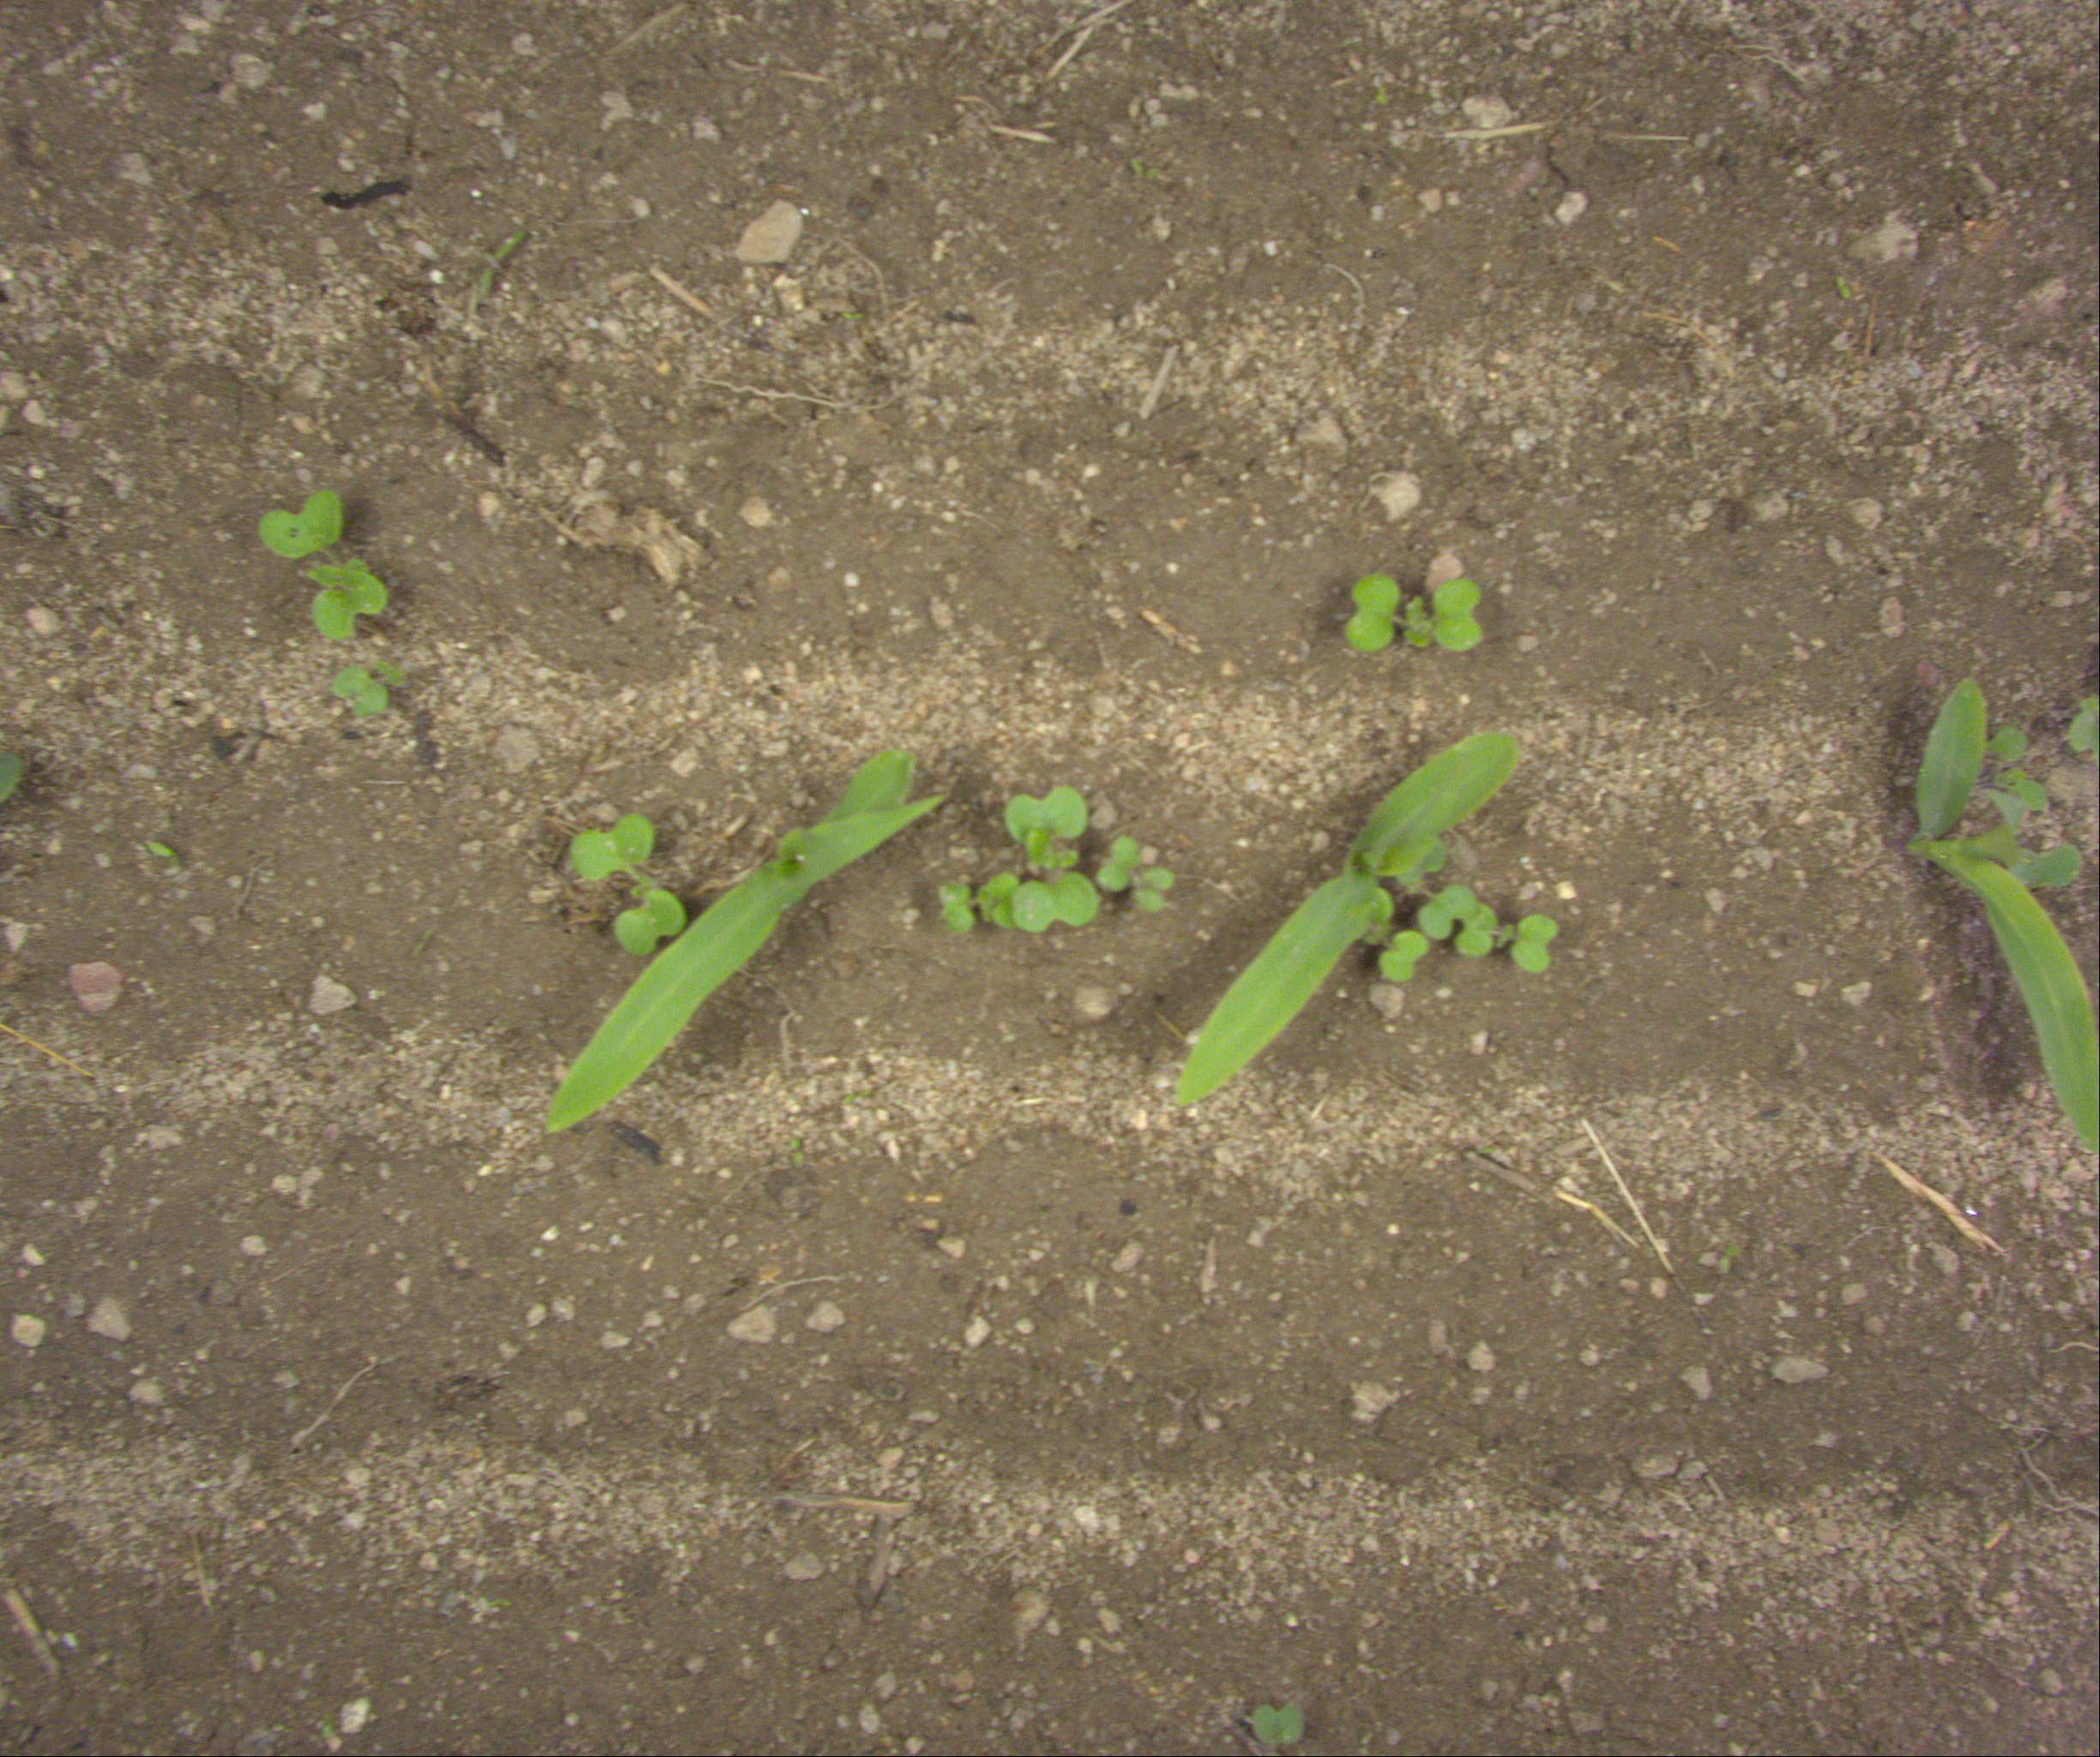
Crop: maize
Objects: maize, maize, maize, stem_maize, stem_maize, stem_maize